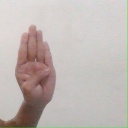
अक्षर: ब